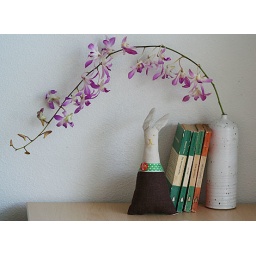
bunny by paper flower girl